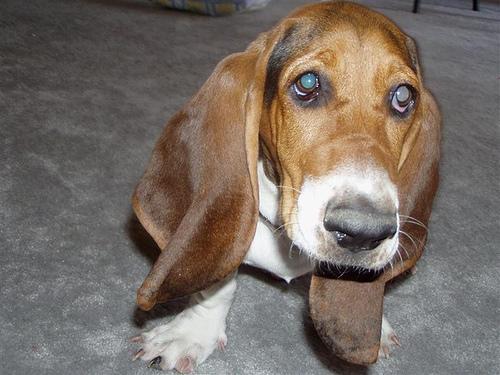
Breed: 241-n000100-basset